V16 engine

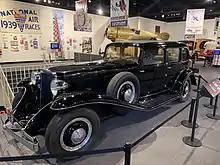
1932 Peerless Sixteen prototype

The Peerless Motor Company developed a V16 engine in the early 1930s, yet just a single prototype was built before all automobile production ceased and the company converted its factory into a brewery following the end of Prohibition in the United States.